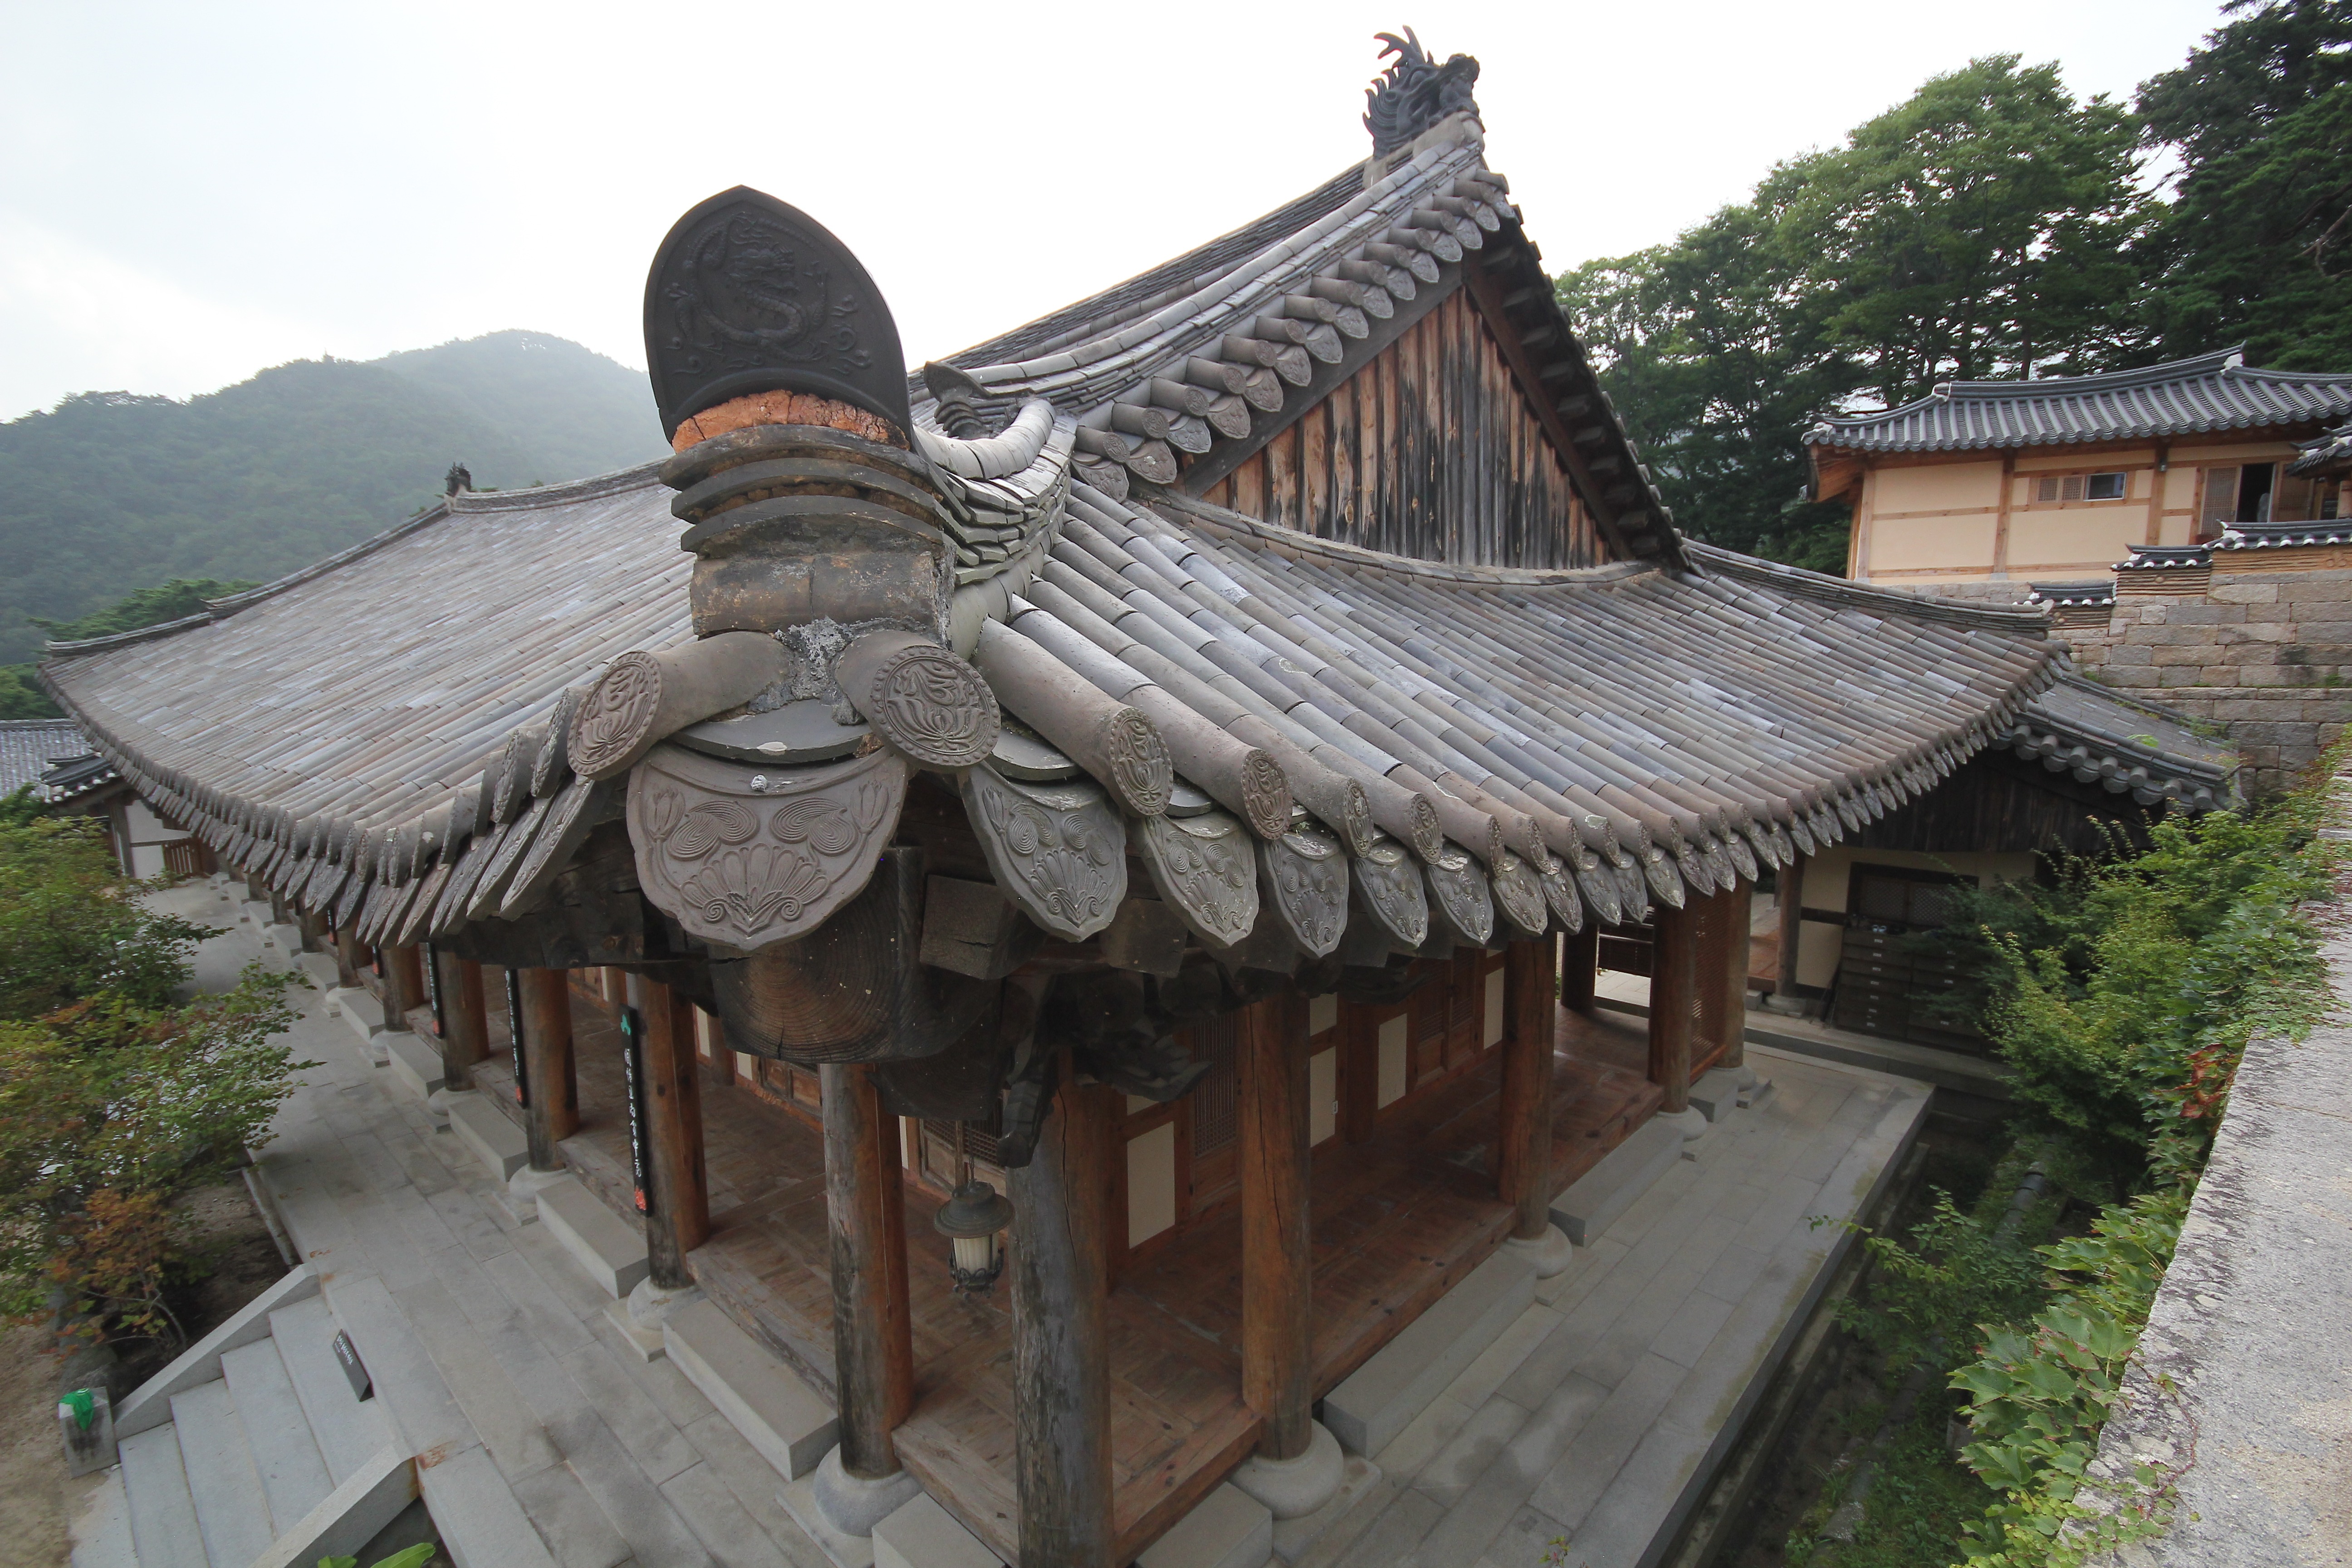
roof, building, place of worship, temple, shrine, shinto shrine, year greetings, outdoor structure, temple architecture